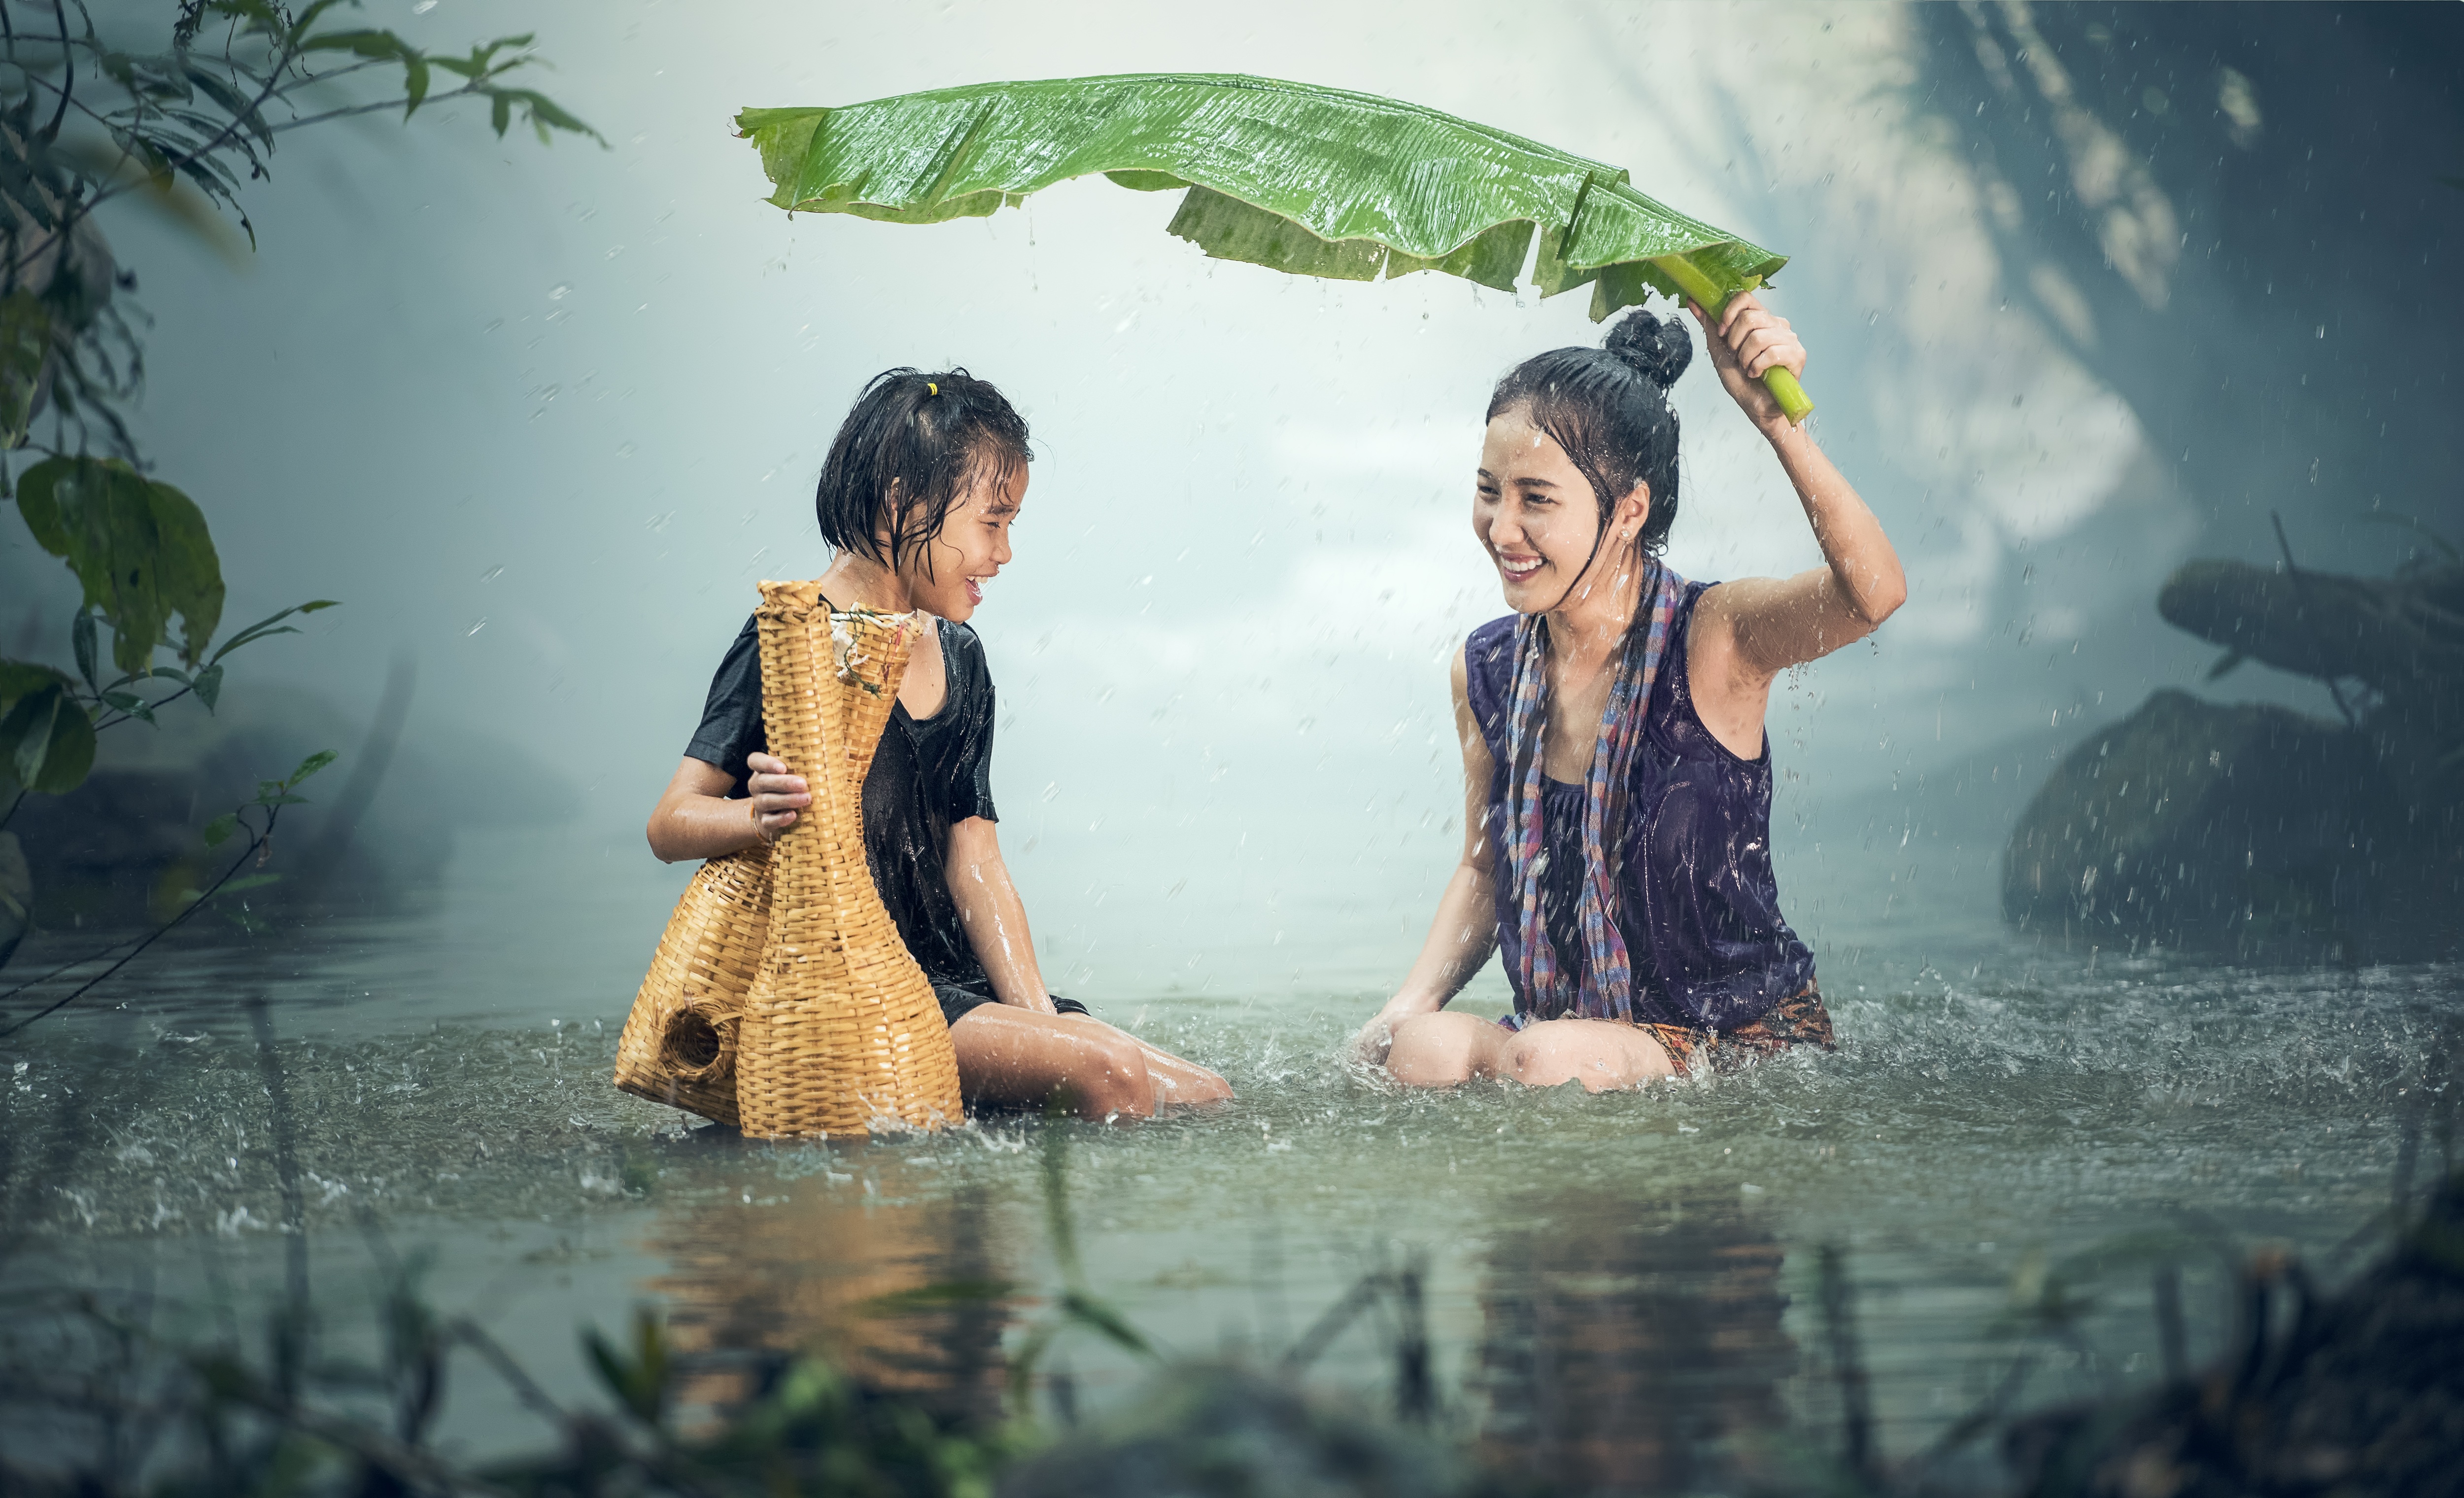
tree, water, nature, grass, outdoor, people, girl, woman, photography, play, countryside, sunlight, rain, summer, pond, love, portrait, young, spring, romance, lifestyle, thailand, playful, vietnamese, face, family, kids, background, happy, cambodia, photograph, beauty, pretty, laos, enjoy, photo shoot, myanmar burma